Yoruba tribal marks

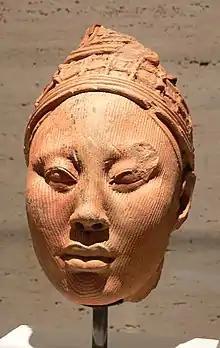
Bust of an Ile-Ife king of the 12th/13th Century with tribal marks

The Yoruba tribal marks are scarifications which are specific identification and beautification marks designed on the face or body of the Yoruba people. The tribal marks are part of the Yoruba culture and are usually inscribed on the body by burning or cutting of the skin during childhood.